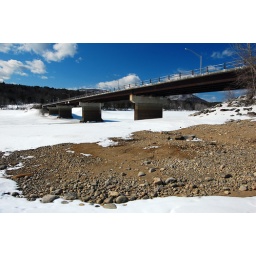
The water where I am standing is usually well over my head in the spring